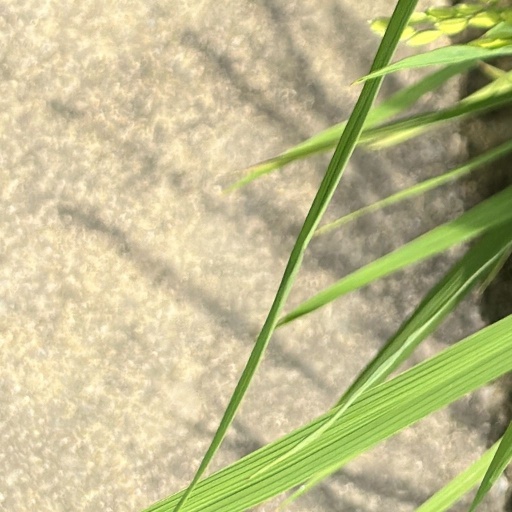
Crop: rice